56th (East Lancashire) Light Anti-Aircraft Regiment, Royal Artillery

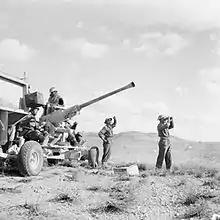
A Bofors crew watches the sky after a "Stuka" raid during Eighth Army's advance to Tripoli, 29 January 1943.

8th Armoured Division clearly had no future as a fighting formation, and 56th (EL) LAA Rgt formally left it on 6 November; the division was disbanded on 1 January 1943. 168 LAA Battery returned from its attachment to 23 Armoured Bde on 17 November. The regiment was now assigned to army and corps level tasks. At this time LAA btys were in the process of converting to the new establishment of 18 x Bofors per battery ("ie" three 6-gun troops). As Eighth Army and the DAF advanced rapidly across Cyrenaica, the AA units spread out behind, defending the captured ports and landing grounds (LGs), and the lengthening lines of communication. X Corps reached El Agheila on the far side of Cyrenaica and halted there, while XXX Corps continued the pursuit towards Tripoli, followed by 2 AA Bde 'leap-frogging' its units forward. By January 1943, RHQ and 168 LAA Bty (11 x Bofors) of 56th (EL) LAA Rgt were with X Corps HQ near El Agheila, while 166 and 167 Btys were under 2 AA Bde assigned to tasks with XXX Corps. Tripoli fell to Eighth Army on 23 January.